Ivan Kőszegi

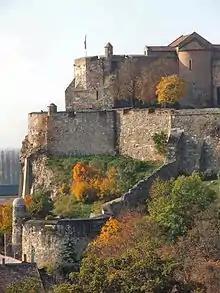
Esztergom Castle, captured by Ivan Kőszegi twice

The Peace of Hainburg, which concluded the war, was signed on 26 August 1291. The peace treaty prescribed the destruction of the fortresses that Albert had seized from the Kőszegis, which was in the interests of both monarchs. The Kőszegis were outraged at Andrew's move. Ivan lost his dignity of Master of the treasury and his position in the royal council around October, while Nicholas was also replaced as Palatine. At the turn of 1291 and 1292, Ivan Kőszegi met papal legate John, Bishop of Iesi. During their negotiations, Ivan proclaimed that he will only recognize that king who is supported by the Holy See, which had definitely meant the betrayal of Andrew. After a few months of tension, the Kőszegi brothers rose up in open rebellion against Andrew in spring 1292, acknowledging the late Ladislaus' nephew, Charles Martel of Anjou, as King of Hungary. As a political gesture, his father Charles II of Naples perpetually donated Vas and Sopron counties to Ivan and his son Gregory, as fiefdoms, which element of feudalism was unaccustomed in Hungary. Since then the ispánate of Vas County was usurped by Ivan and his descendants without interruption until 1327. Simultaneously, in a letter, Charles Martel's mother Queen Mary of Naples authorized "her beloved follower" Ivan to launch a war against Andrew, "the usurper of the Hungarian throne and his accomplices". While Nicholas fought against the future oligarch, but still a courtly knight, Matthew III Csák in Pozsony County, Ivan was active in Vas and Zala counties. He besieged and occupied the fort of Buzádsziget from Andrew's faithful partisan Atyusz Hahót. The royal troops subdued the rebellion by July, but Ivan Kőszegi captured and imprisoned Andrew III during his journey to Slavonia for a brief time in August, as the "Annales Mellicenses" recorded. He entrusted his loyal castle warriors in Moson Castle to guard the prisoner. Andrew was liberated within four months, after his supporters sent their relatives as hostages to Ivan Kőszegi (one of them died in captivity). As a result of their actions, Ivan and Nicholas (who did not support the king's imprisonment) successfully avoided the destruction of their castles, and Ivan even regained Németújvár.